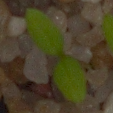
Label: common_chickweed